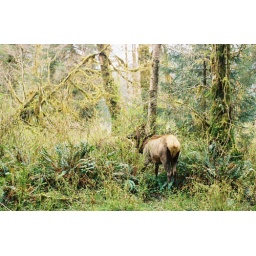
I would have gotten a better picture but the person in the car behind me was revving their engine.